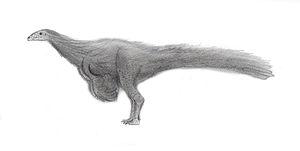
Nqwebasaurus est un genre éteint de dinosaures théropodes, un ornithomimosaurien basal de petite taille. Il a été découvert à proximité de la ville de Kirkwood en Afrique du Sud, dans la formation géologique de Kirkwood datée du Crétacé inférieur, classiquement du Berriasien à Valanginien, mais possiblement de l'Hauterivien, soit une fourchette de temps entre 145 et 130 Ma.
Shenzhousaurus est un genre éteint de dinosaures théropodes, un ornithomimosaurien basal. Il appartient au biote de Jehol et a été découvert dans Crétacé inférieur au nord-est de la Chine, dans la province du Liaoning.
Deinocheirus est un genre éteint de dinosaures ornithomimosaures géants de la famille des deinocheiridés. Il a été découvert dans la formation géologique de Nemegt en Mongolie. Il a vécu au Maastrichtien inférieur, il y a environ entre 71 et 69 Ma.